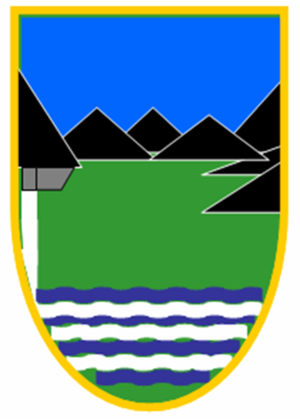
Plav est une ville et une municipalité du Monténégro. En 2003, la ville comptait 3 615 habitants et la municipalité 13 805, dont une majorité de Bosniaques.